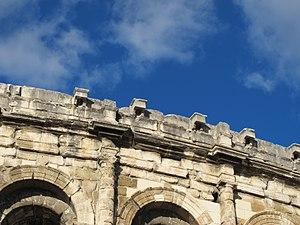
Arènes de Nîmes, vue des pierres formant les bases de mât pour tendre le vellum, au sommet de trois arcades. A gauche la pierre est cassée, montrant le canon cylindrique.
Les arènes de Nîmes sont un amphithéâtre romain construit vers la fin du Iᵉʳ siècle dans la ville française de Nîmes, dans le Gard.